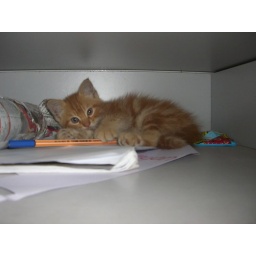
cats under my table